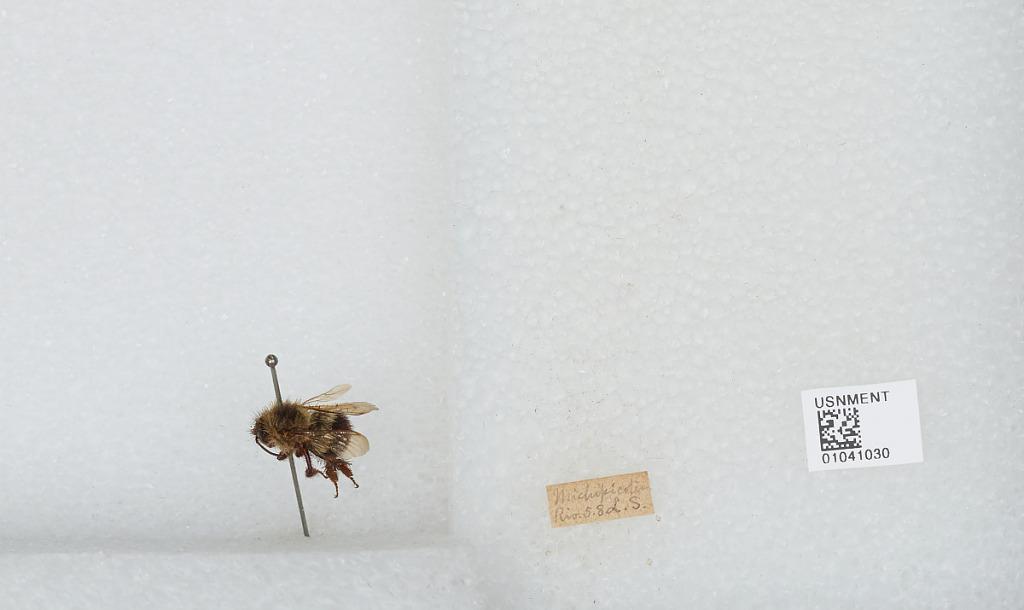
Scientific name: Bombus sp.
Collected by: L. S.
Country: Canada
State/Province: Ontario
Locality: Michipicoten River
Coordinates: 47.9361, -84.8369